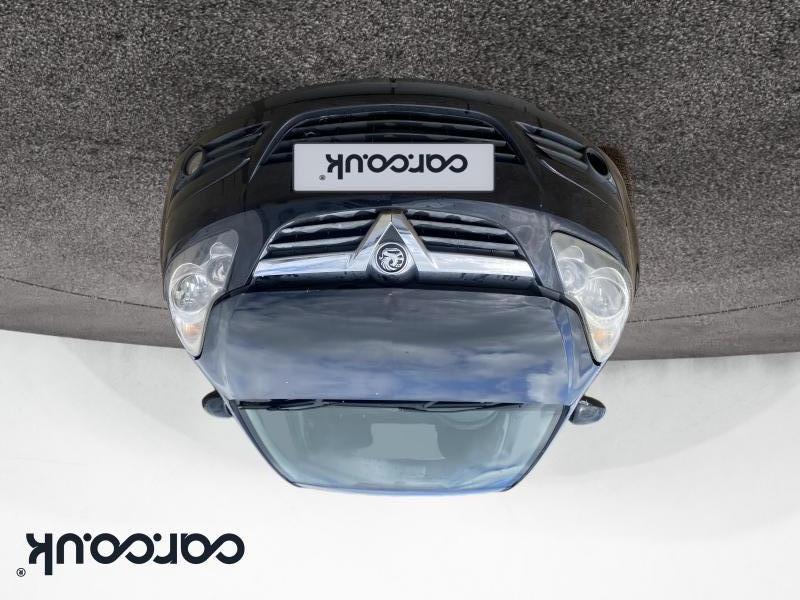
Aucun dommage détecté.
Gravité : aucun